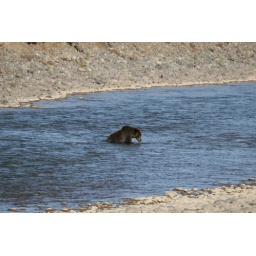
Grizzly bear playing in the river